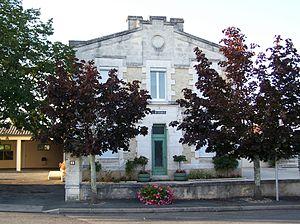
Mairie de Landerrouat (Gironde, France)
Landerrouat est une commune du Sud-Ouest de la France, située dans le département de la Gironde.